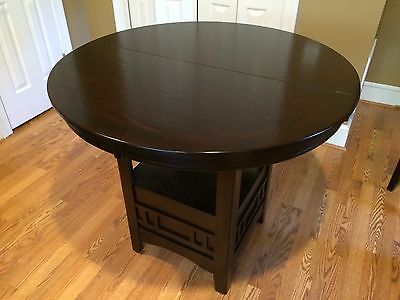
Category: table